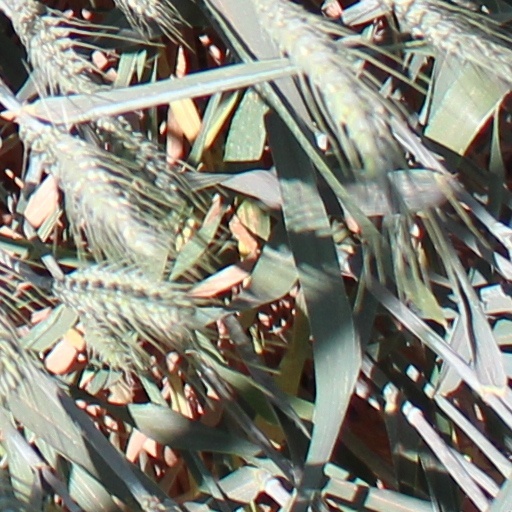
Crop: wheat